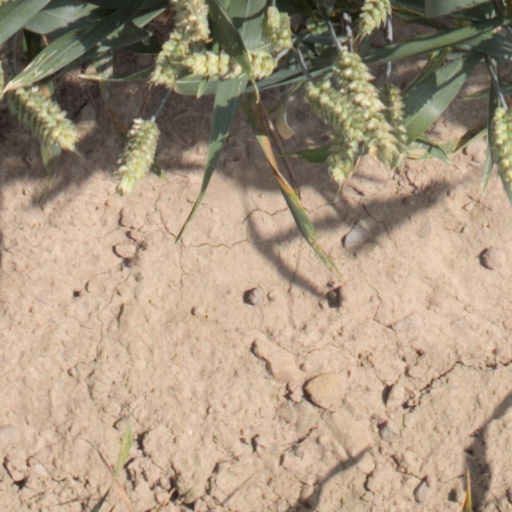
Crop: wheat